A Love Song for Bobby Long

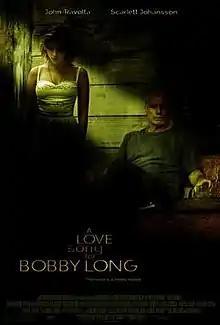
Theatrical release poster

A Love Song for Bobby Long is a 2004 American psychological drama film directed and written by Shainee Gabel, based on the novel "Off Magazine Street" by Ronald Everett Capps. It stars John Travolta as the title character, an aging alcoholic, and Scarlett Johansson as a headstrong young woman who returns to New Orleans, Louisiana after her estranged mother's death.